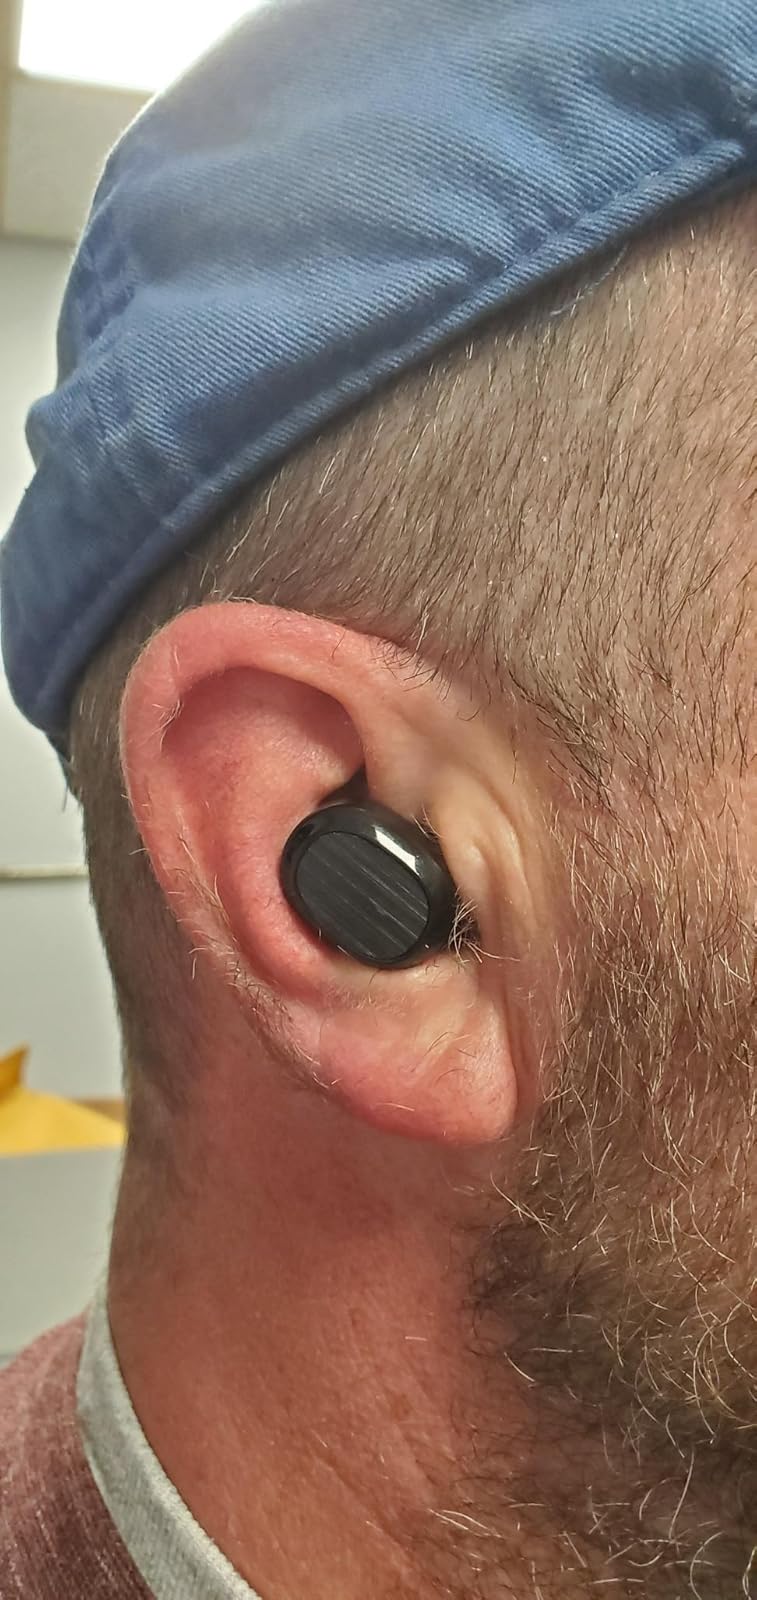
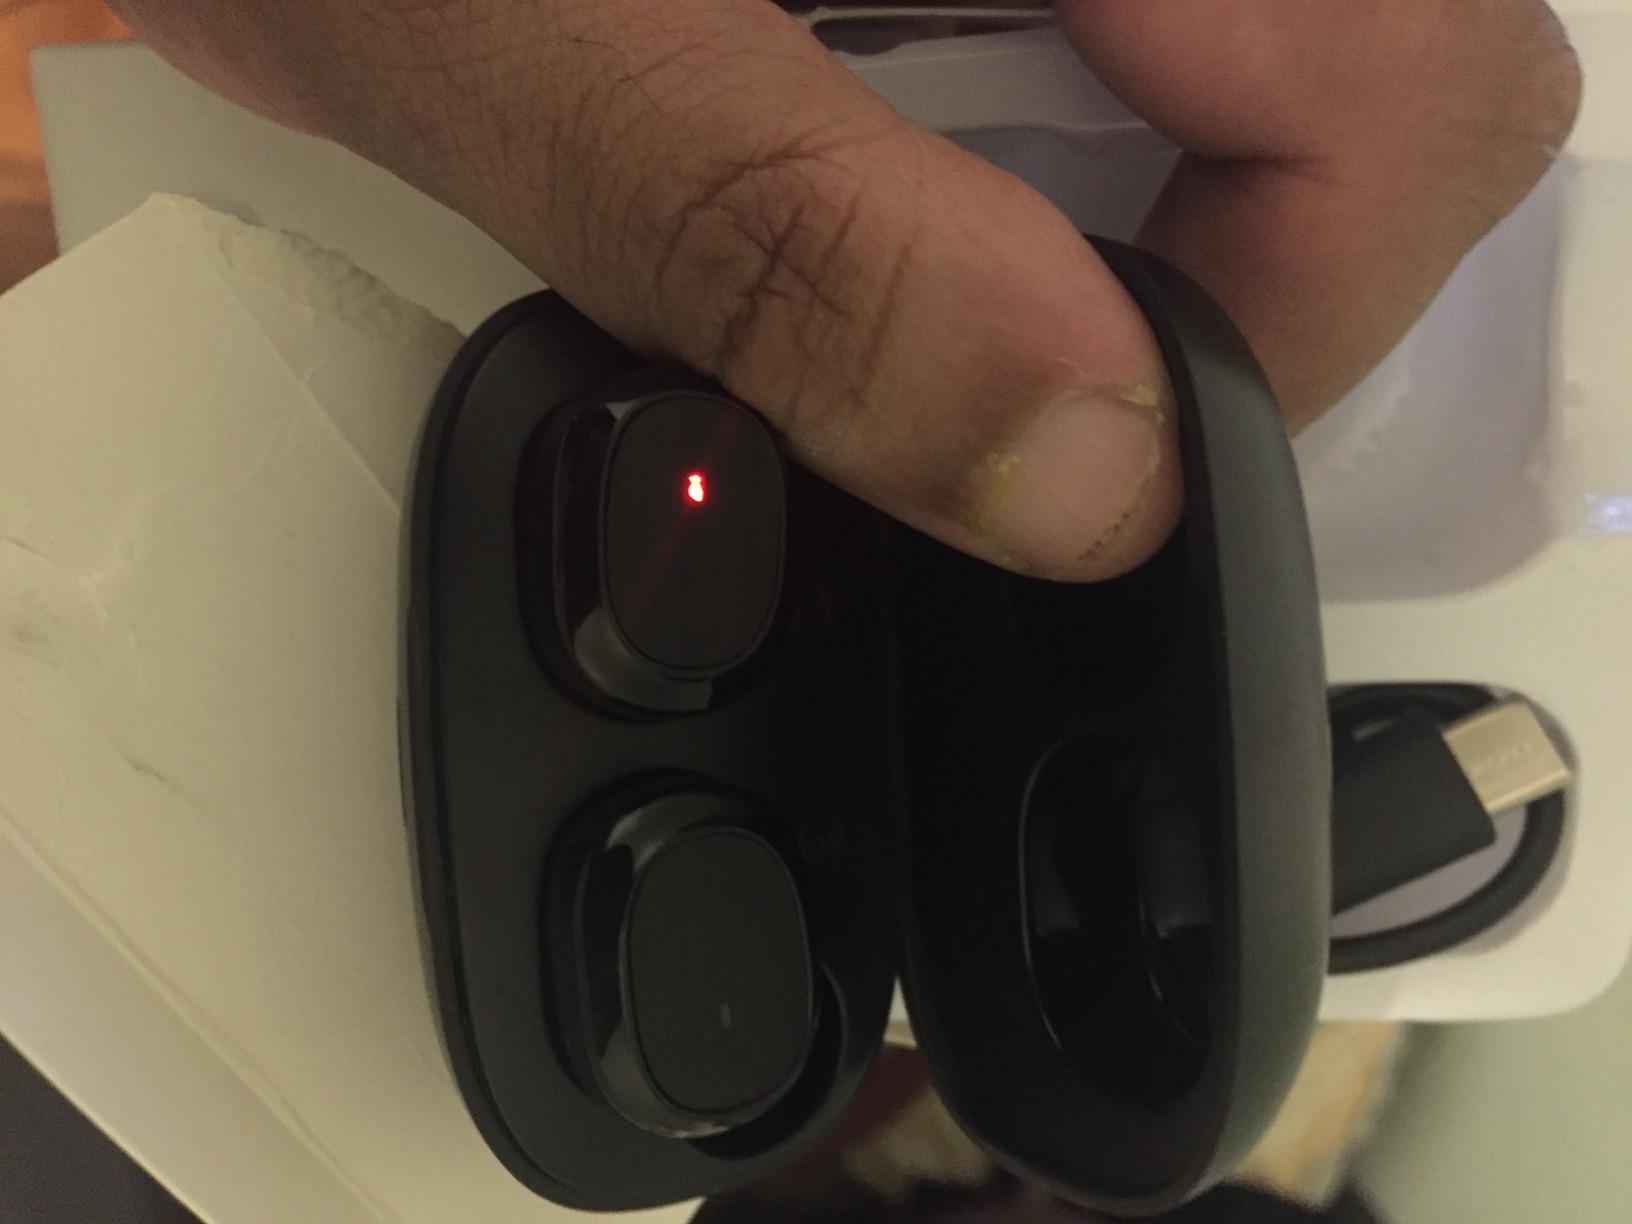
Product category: earbuds
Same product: yes